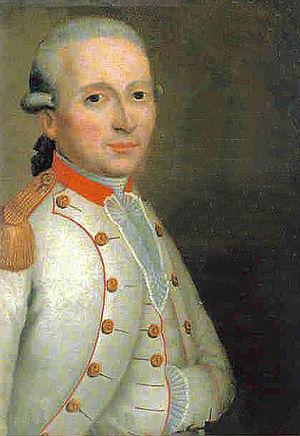
Thomas-Augustin de Gasparin, conventionnel, protecteur de Napoléon Bonaparte
Thomas-Augustin de Gasparin, né le 27 février 1754 à Orange, où il est mort le 11 novembre 1793, est un officier français et député des Bouches-du-Rhône à l’Assemblée législative et à la Convention nationale.